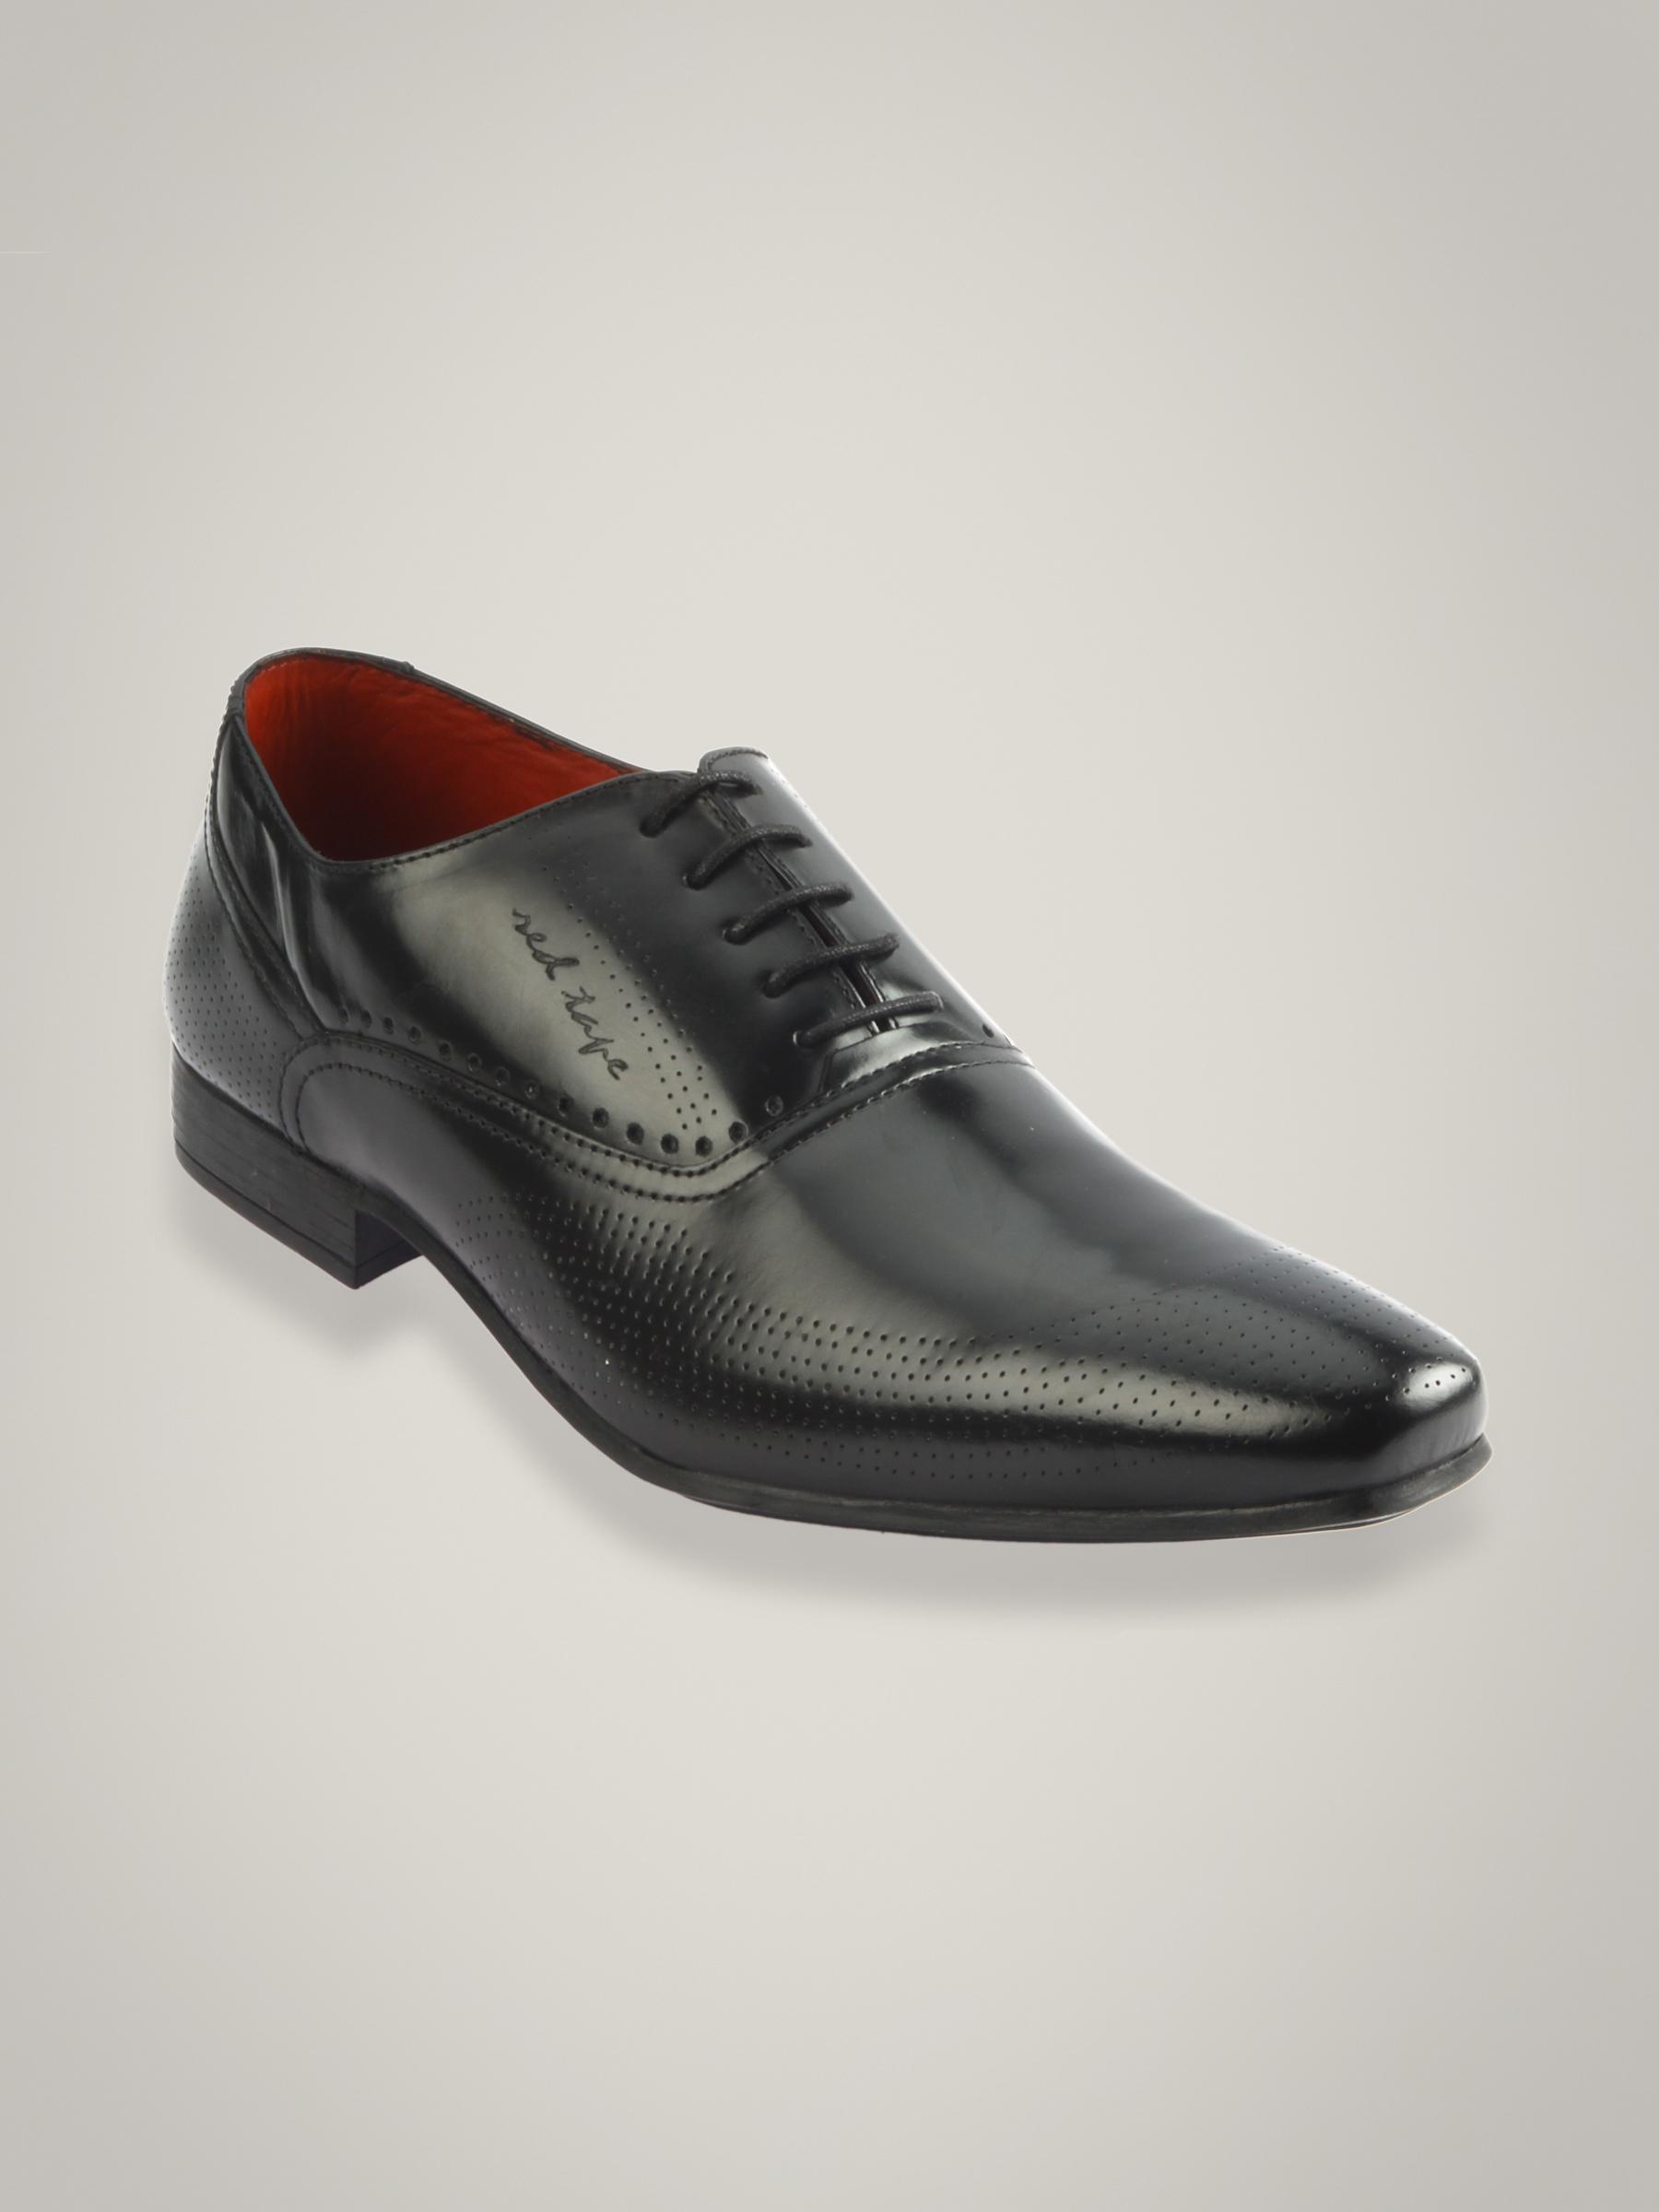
Red Tape Men Formal Black Shoe
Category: Footwear / Shoes / Formal Shoes
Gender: Men
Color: Black
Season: Winter 2018
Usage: Formal